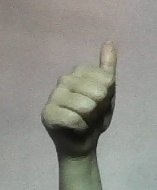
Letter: aleff